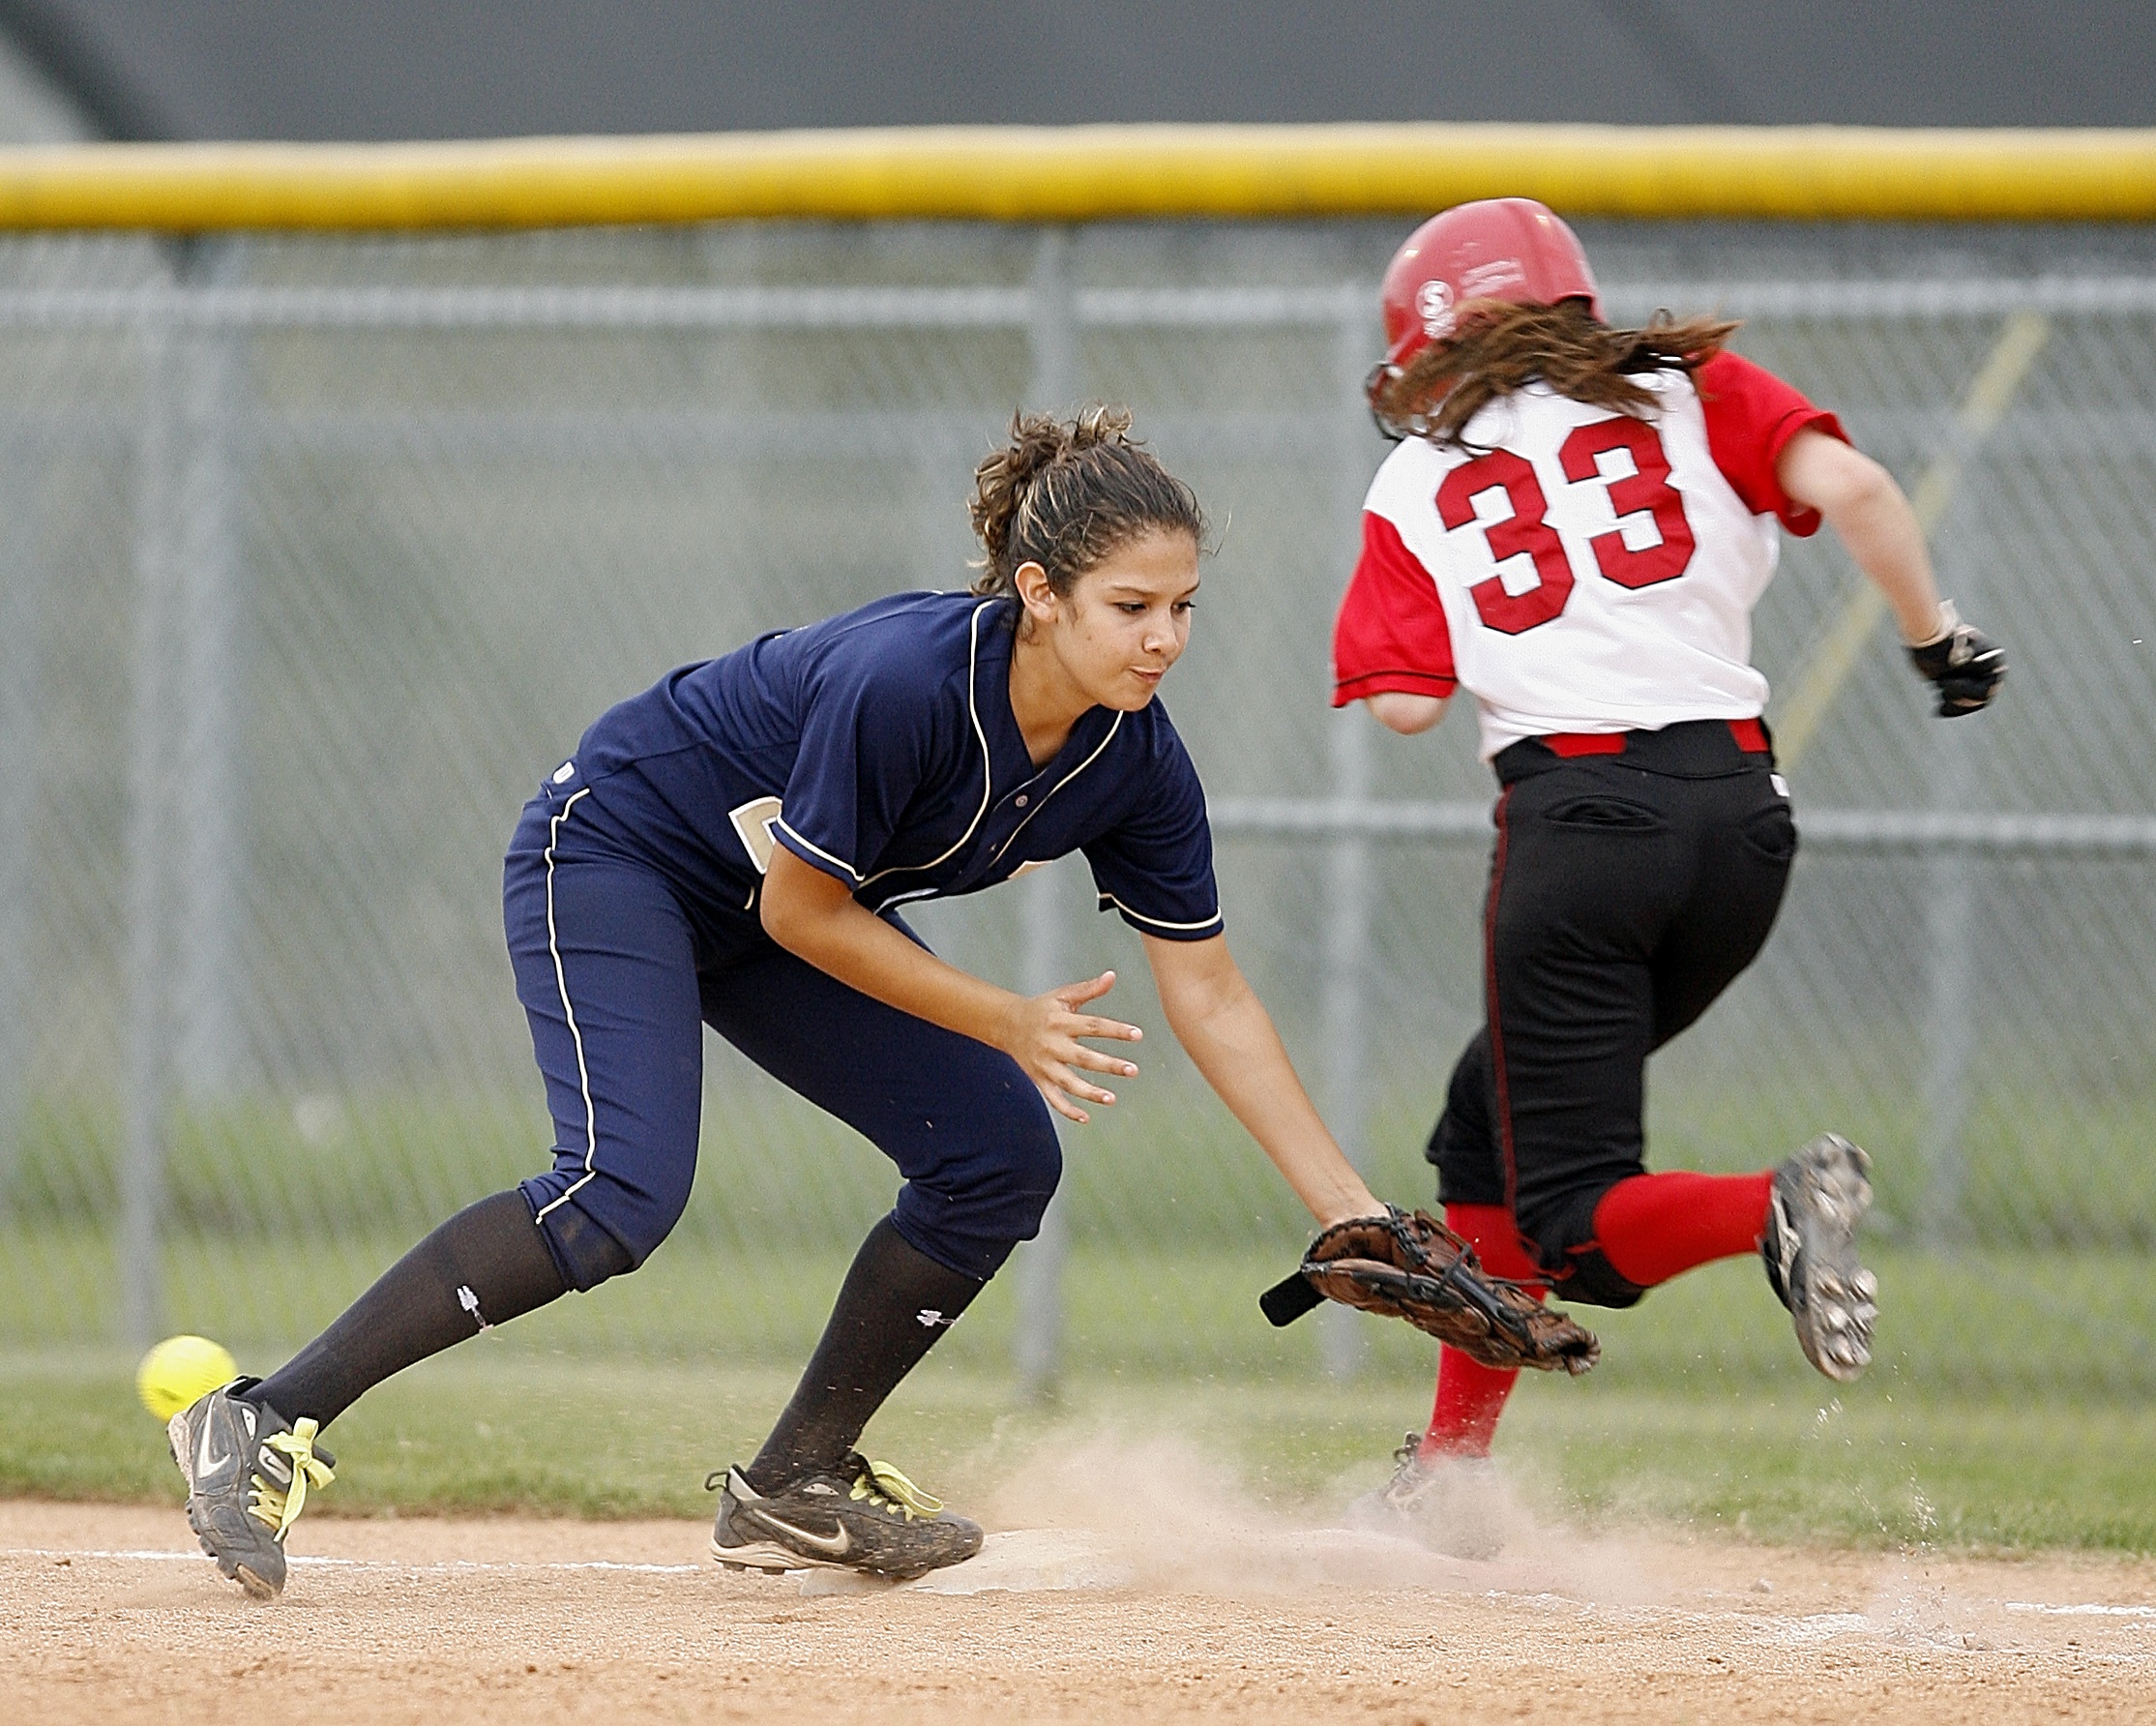
fence, baseball, mitt, glove, sport, field, game, running, female, young, dirt, action, america, dust, runner, player, baseball field, pitch, outdoors, competition, girls, sports, helmet, ball, uniform, base, athlete, athletics, tournament, safe, error, baseball player, softball, ball game, ballgame, first base, team sport, infielder, college baseball, competition event, bat and ball games, baseball positions, college softball